Siege of Fort St. Jean

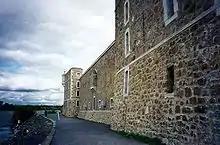
The walls of Fort Chambly

James Livingston had advanced to Montgomery the idea of taking Fort Chambly, near where his militia was encamped. One of Livingston's captains, Jeremy Duggan, had, on September 13, floated two nine-pound guns past St. Jean, and these guns were put to use to that end. Chambly, which was garrisoned by only 82 men, mostly from the 7th Foot, was surrendered on October 18 by its commander, Major Joseph Stopford, after two days of bombardment. Most seriously, Stopford failed to destroy supplies that were vitally useful to the Americans, primarily gunpowder, but also winter provisions. Six tons of powder, 6,500 musket cartridges, 125 muskets, 80 barrels of flour and 272 barrels of foodstuff were captured.